Chelyabinsk Oblast

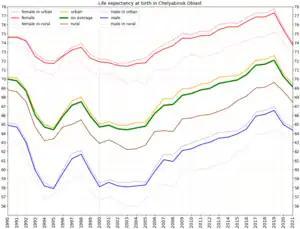
Life expectancy at birth in Chelyabinsk Oblast

During the Soviet period, the highest authority in the Oblast was shared between three positions: the First Secretary of the Chelyabinsk CPSU Committee (who held the most power), the Chairman of the Oblast Soviet (legislative power), and the Chairman of the Oblast Executive Committee (executive power). Since the dissolution of the Soviet Union in 1991, the CPSU lost its monopoly on power.